Multiracial Americans

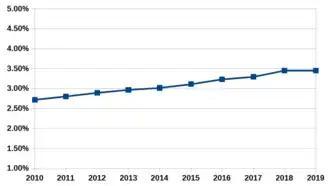
US Census reporting of Two or Mixed Races 2010 – 2017

According to James P. Allen and Eugene Turner from California State University, Northridge, who analyzed the 2000 Census, most multiracial people identified as part white. In addition, the breakdown is as follows: